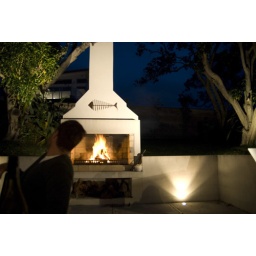
That big tree on the right has wooden birds all up in it. Awesome